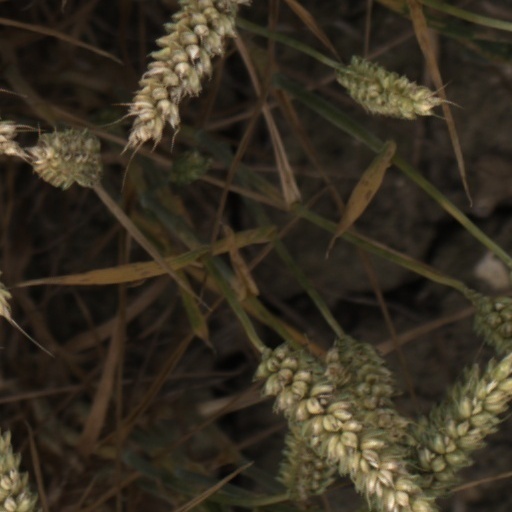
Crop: wheat